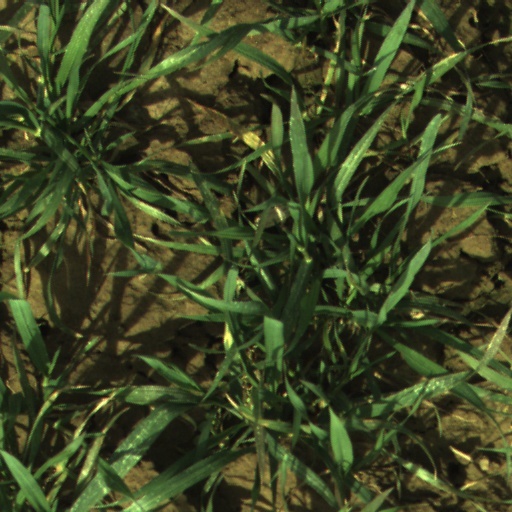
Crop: wheat